J.J. Beijnes

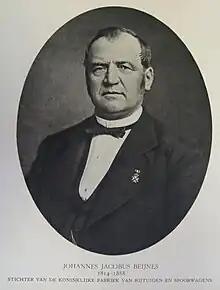
Johannes Jacobus Beijnes 1814-1888

Johannes Jacobus, or J.J. Beijnes (Haarlem, 9-6-1814 – Haarlem, 5-3-1888) was a Dutch businessman and entrepreneur who, along with his brother Antonie Johannes (A.J.) Beijnes, was credited with growing the Haarlem factory Beijnes into an international manufacturer of train and tram wagons.